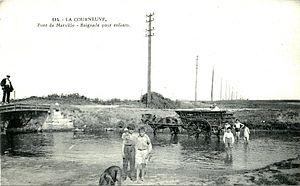
Le Croult ou Crould est une petite rivière, en partie couverte, dans la région Île-de-France, dans les deux départements de la Seine-Saint-Denis et du Val-d'Oise, et un affluent droit de la Seine.